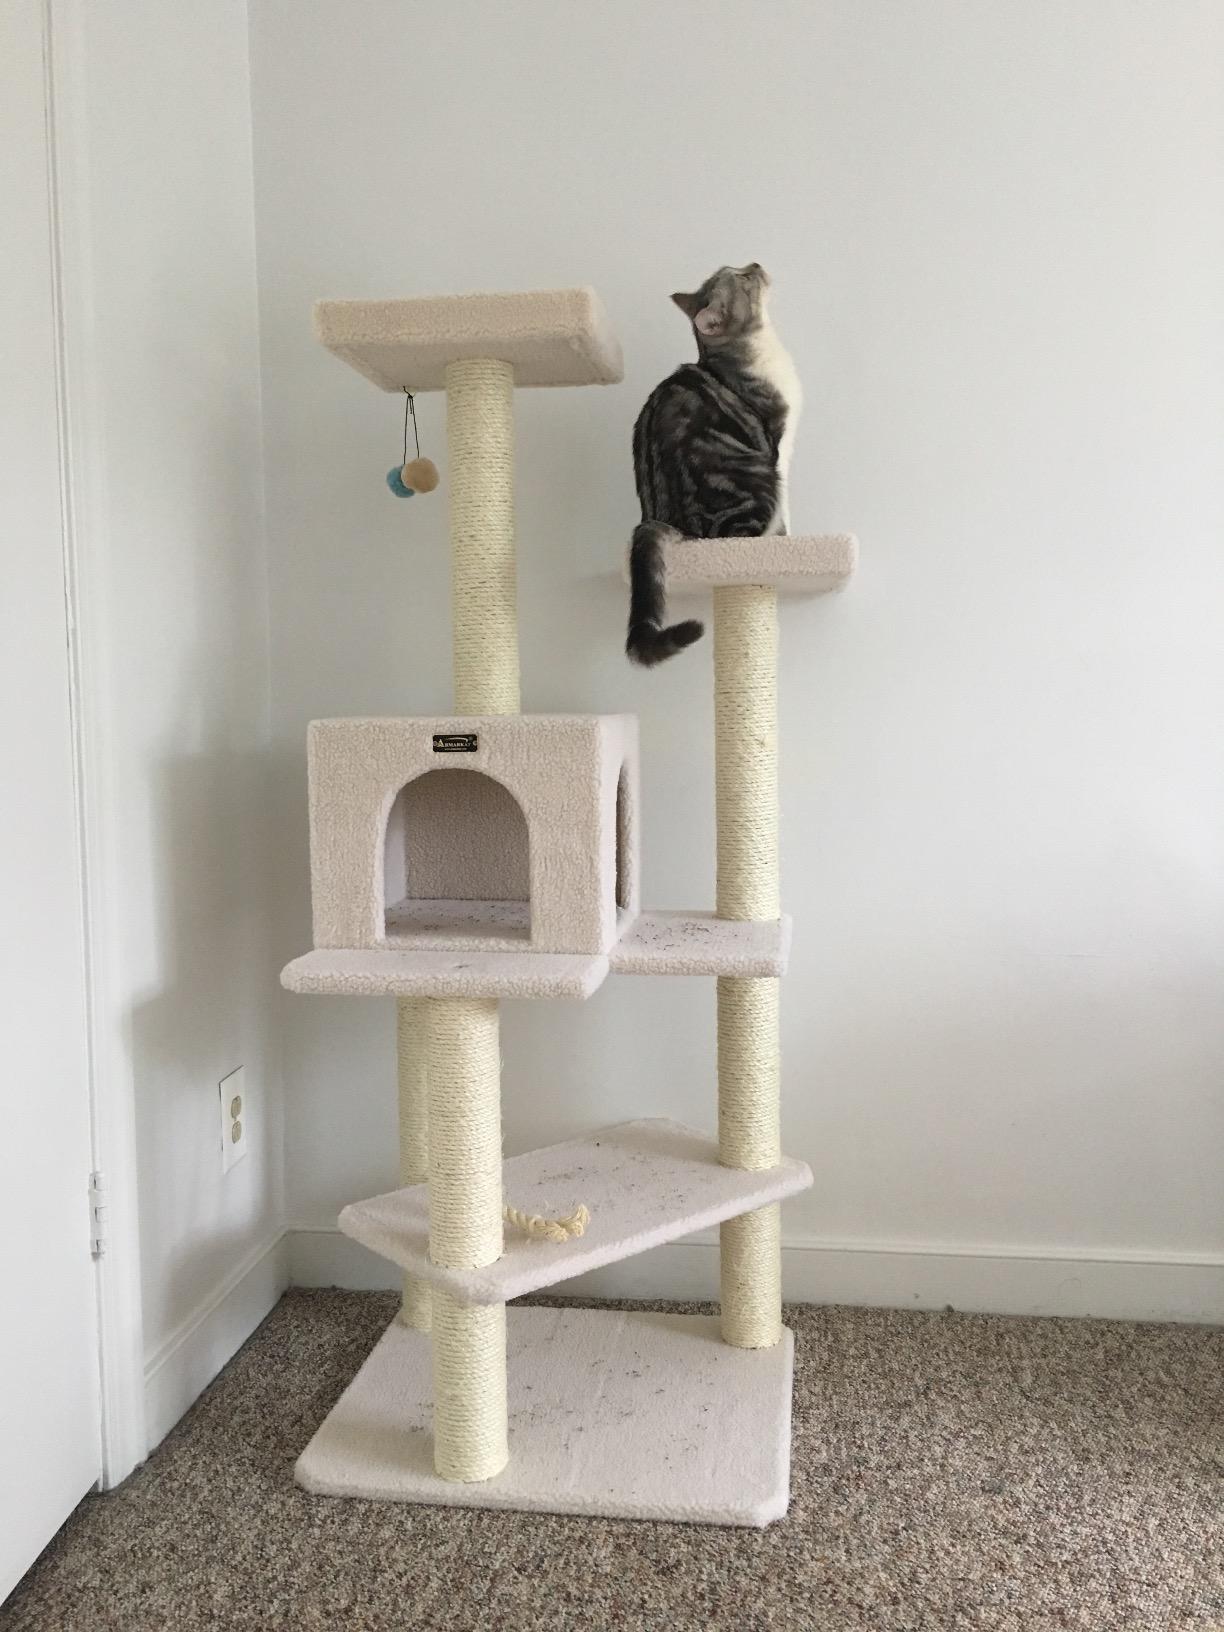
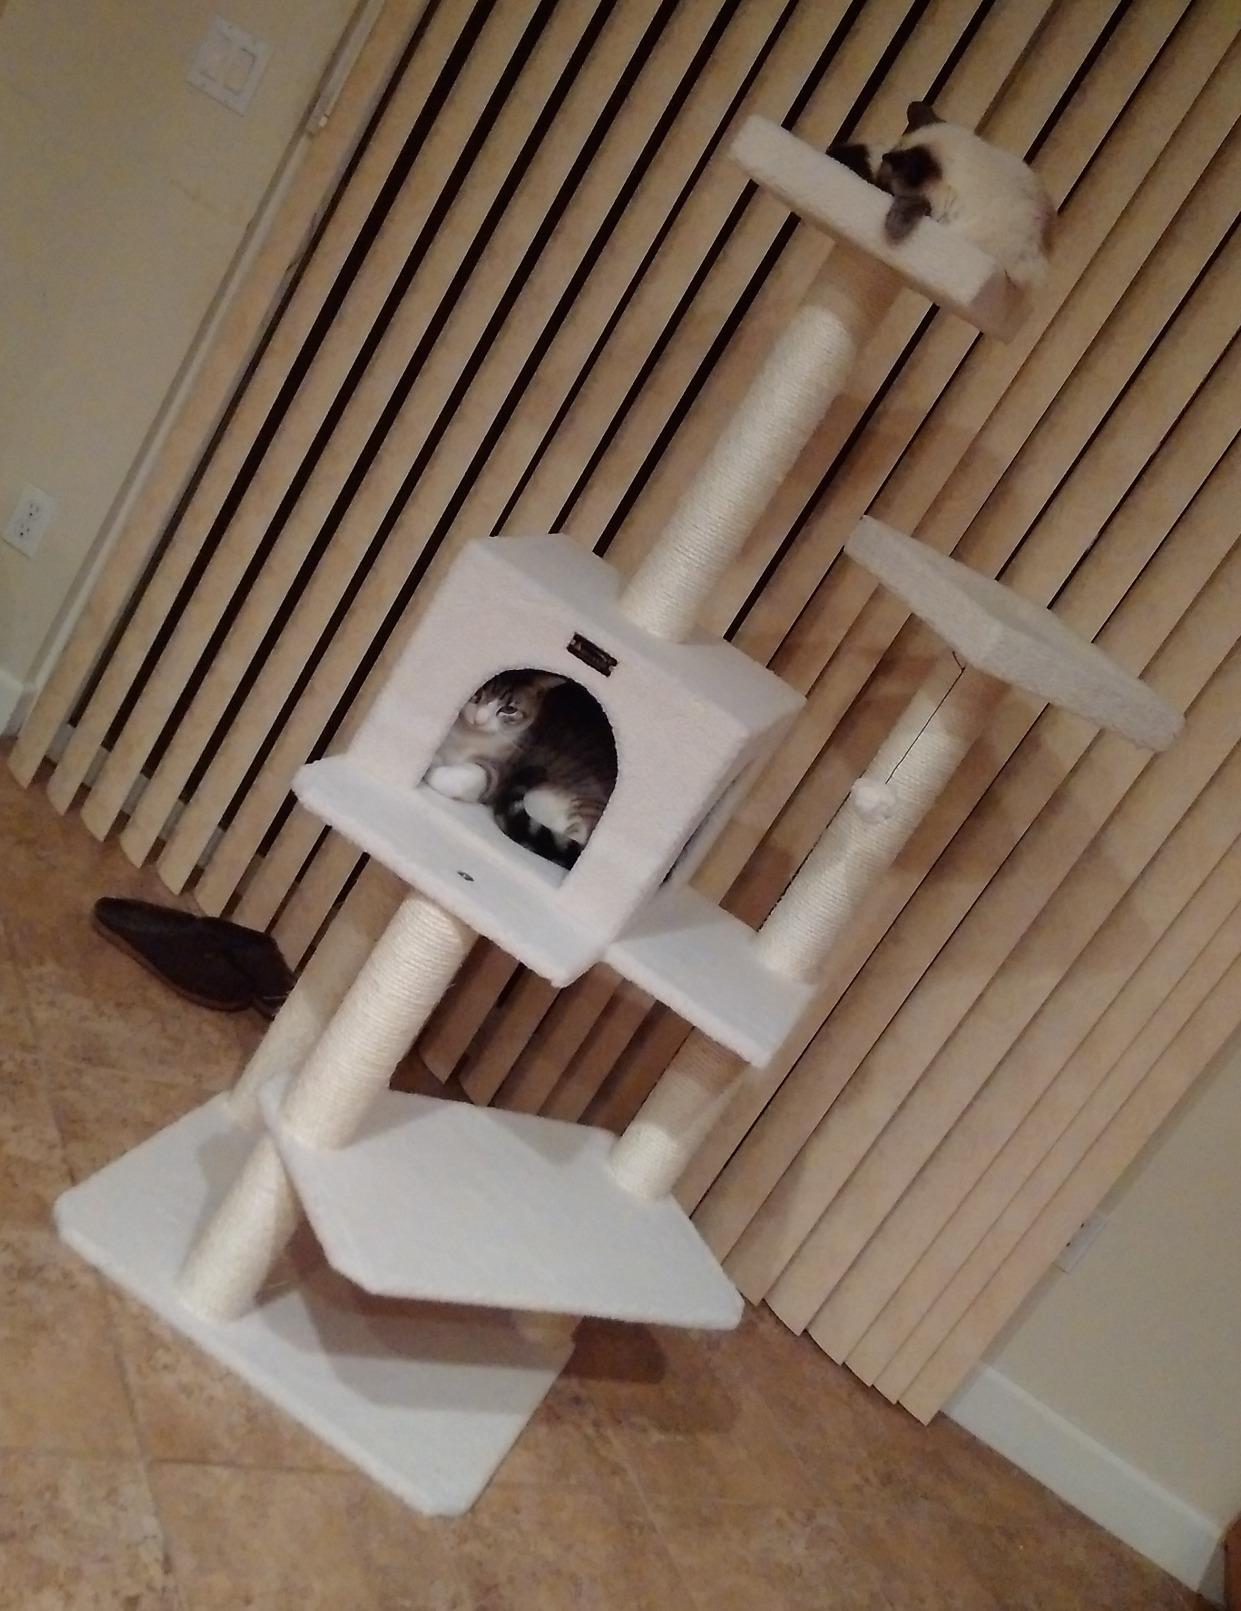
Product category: items_cat tree
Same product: yes